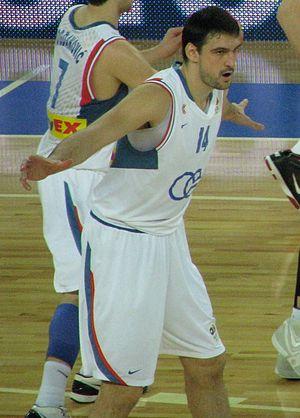
Dalibor Bagarić est un joueur croate de basket-ball. Il mesure 2,16 m et joue au poste de pivot.